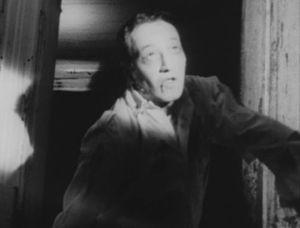
John A. Russo est un scénariste, réalisateur et écrivain américain né en 1939. Il est connu essentiellement pour son scénario de La Nuit des morts-vivants. Parmi ses nombreux livres écrits, on peut citer Le Retour des morts vivants, qui sera adapté au cinéma en 1985 par Dan O'Bannon. La majorité des films réalisés par John Russo sont d'ailleurs adaptés de ses romans ou nouvelles, dont certains ont été édités en France dans la collection Gore au Fleuve noir.